Anti-nuclear protests

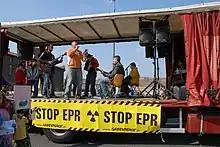
A scene from the 2007 Stop EPR (European Pressurised Reactor) protest in Toulouse, France.

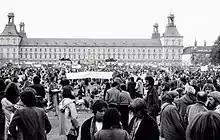
120,000 people attended an anti-nuclear protest in Bonn, Germany, on October 14, 1979, following the Three Mile Island accident.

In 1971, 15,000 people demonstrated against French plans to locate the first light-water reactor power plant in Bugey. This was the first of a series of mass protests organized at nearly every planned nuclear site in France until the massive demonstration at the Superphénix breeder reactor in Creys-Malvillein in 1977 culminated in violence.